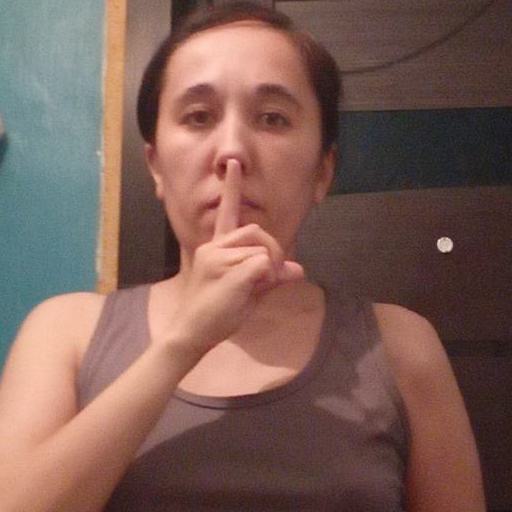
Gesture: mute